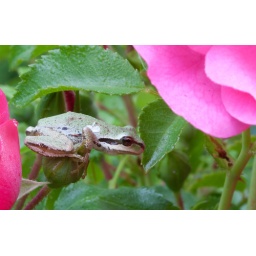
Little guy caught my eye sitting in a rose tree on my patio